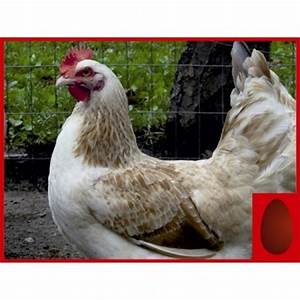
Label: chicken